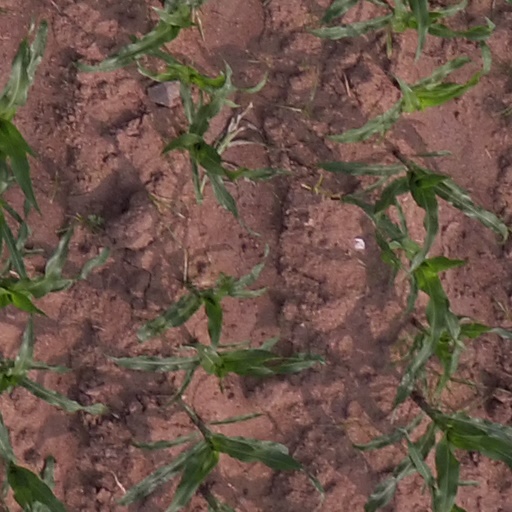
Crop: maize; corn